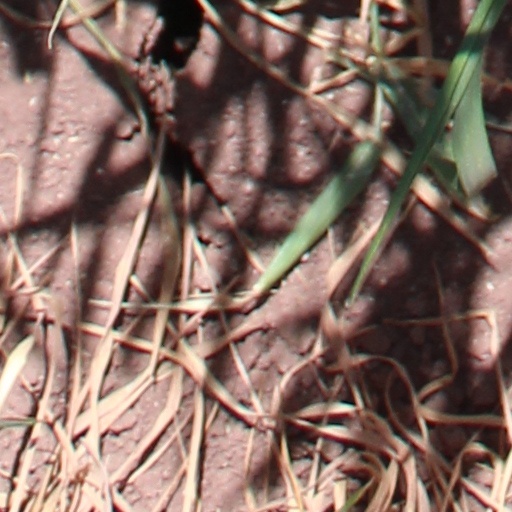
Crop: wheat